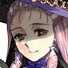
Portrait style: Anime Portrait